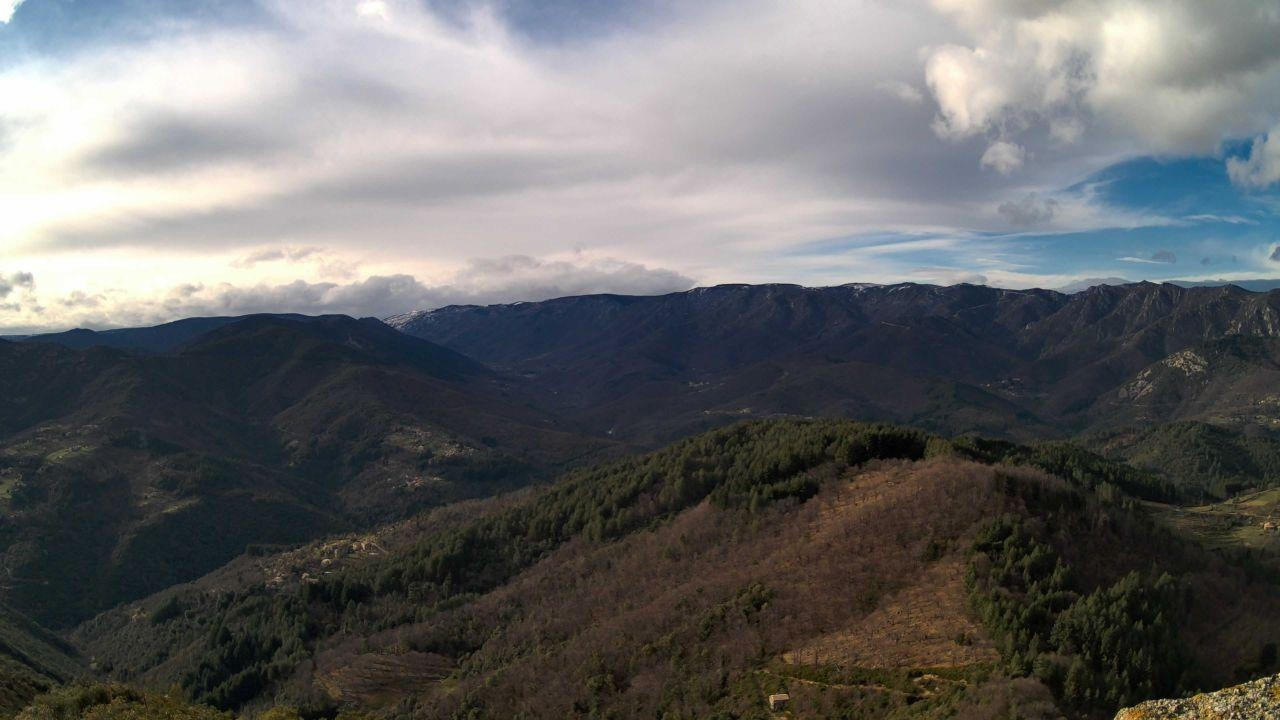
Fire: no
Smoke: no